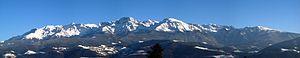
La chaîne de Belledonne est un massif des Alpes françaises dont une partie est proche de Grenoble. Le massif est principalement situé dans le département de l’Isère, mais son versant nord-est se trouve pour sa part en Savoie. Son plus haut sommet, le Grand pic de Belledonne culmine à 2 977 m.